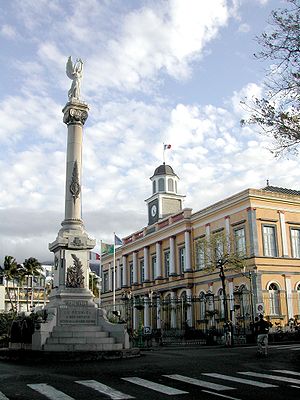
Saint-Denis (Réunion)
Det gamle rådhus i Saint-Denis
Det gamle rådhus i Saint-Denis
Saint-Denis er en mindre fransk provinsby. Den er hovedsæde i departementet Réunion.